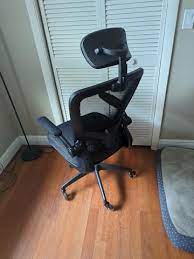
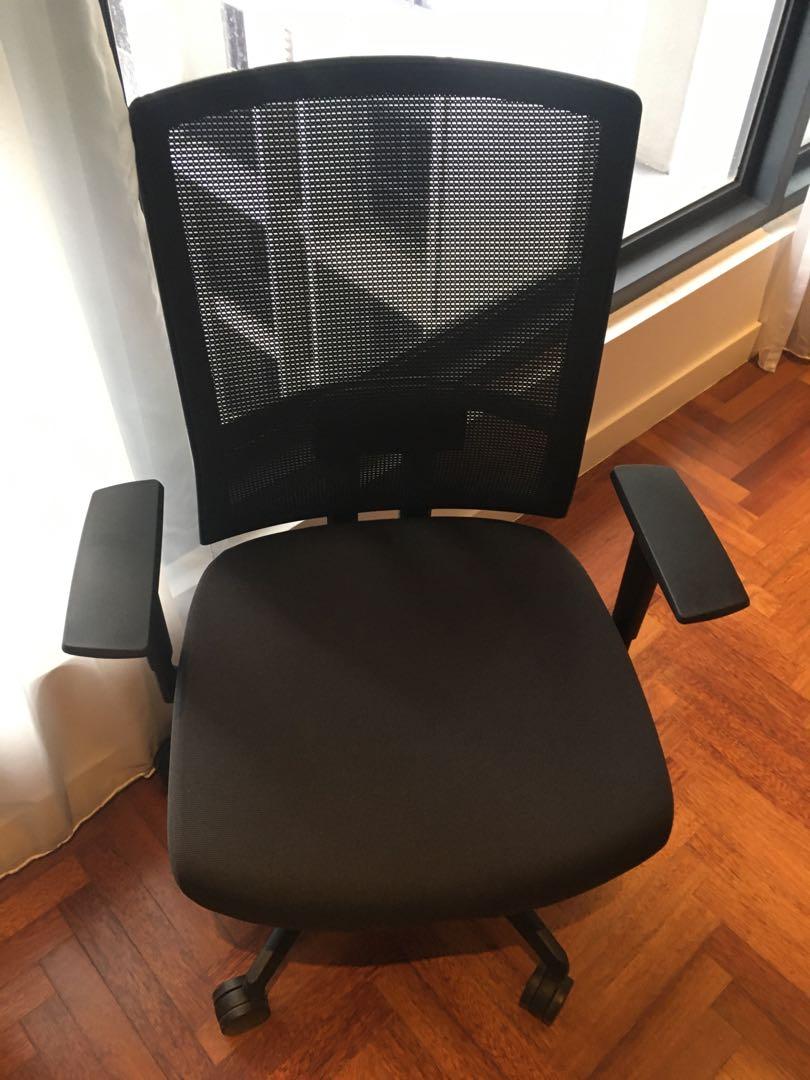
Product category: items_chair
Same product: no